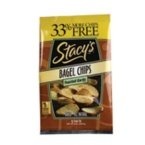
Item Name: 123 GLUTEN FREE MIX BAR PAN SGR&SPC, 20.48 OZ
Bullet Point 1: Gluten-Free
Bullet Point 2: GMO-Free
Product Description: You make these moist and delicious gluten-free snack cakes by adding eggs, oil and either canned pumpkin, unsweetened applesauce, mashed bananas, canned sweet potatoes, or shredded zucchini. Serve plain, sprinkled with powdered sugar, or frosted with cream cheese icing. No one will ever know these are gluten-free! Ingredients: Sugar, Rice flour, Tapioca Flour, Potato Starch, Baking Soda, Cinnamon, Salt, Aluminum-free Corn-free Baking Powder (Sodium Acid Pyrophosphate, Baking Soda, Potato Starch, Monocalcium Phosphate), Salt, Cellulose Gum. This mix is GMO-free.
Value: 20.48
Unit: Ounce

Price: 12.99